Balsamorhiza hookeri

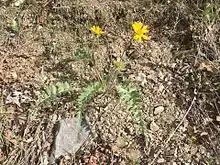
"Balsamorhiza hookeri", photographed in the Wasatch foothills, Provo, Utah.

Balsamorhiza hookeri (Hooker's balsamroot) is a North American species of perennial plant in the family Asteraceae. It grows in the Great Basin and neighboring regions in the Western United States. It is found in Washington, Oregon, California, Idaho, Nevada, Utah, and Arizona.